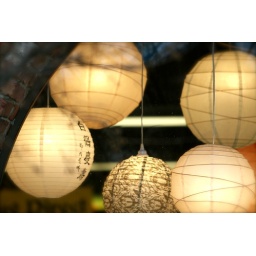
seen in store window - taken from moving car